Bernadette Mayer

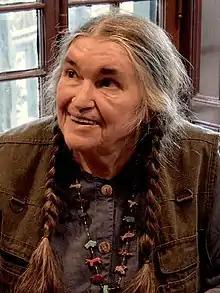
Mayer in 2018

Bernadette Mayer (May 12, 1945 – November 22, 2022) was an American poet, writer, and visual artist associated with both the Language poets and the New York School.